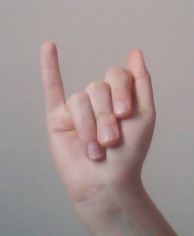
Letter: meem